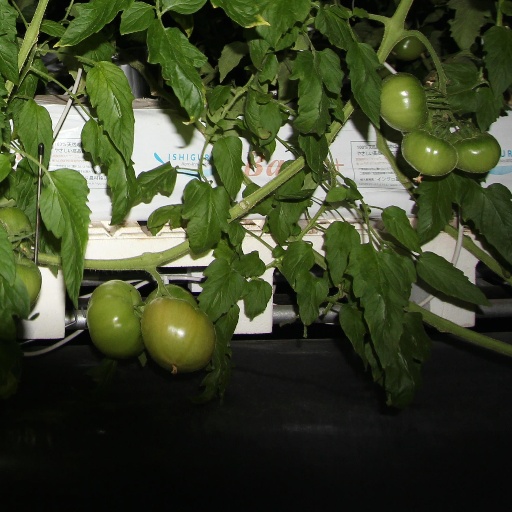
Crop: tomato